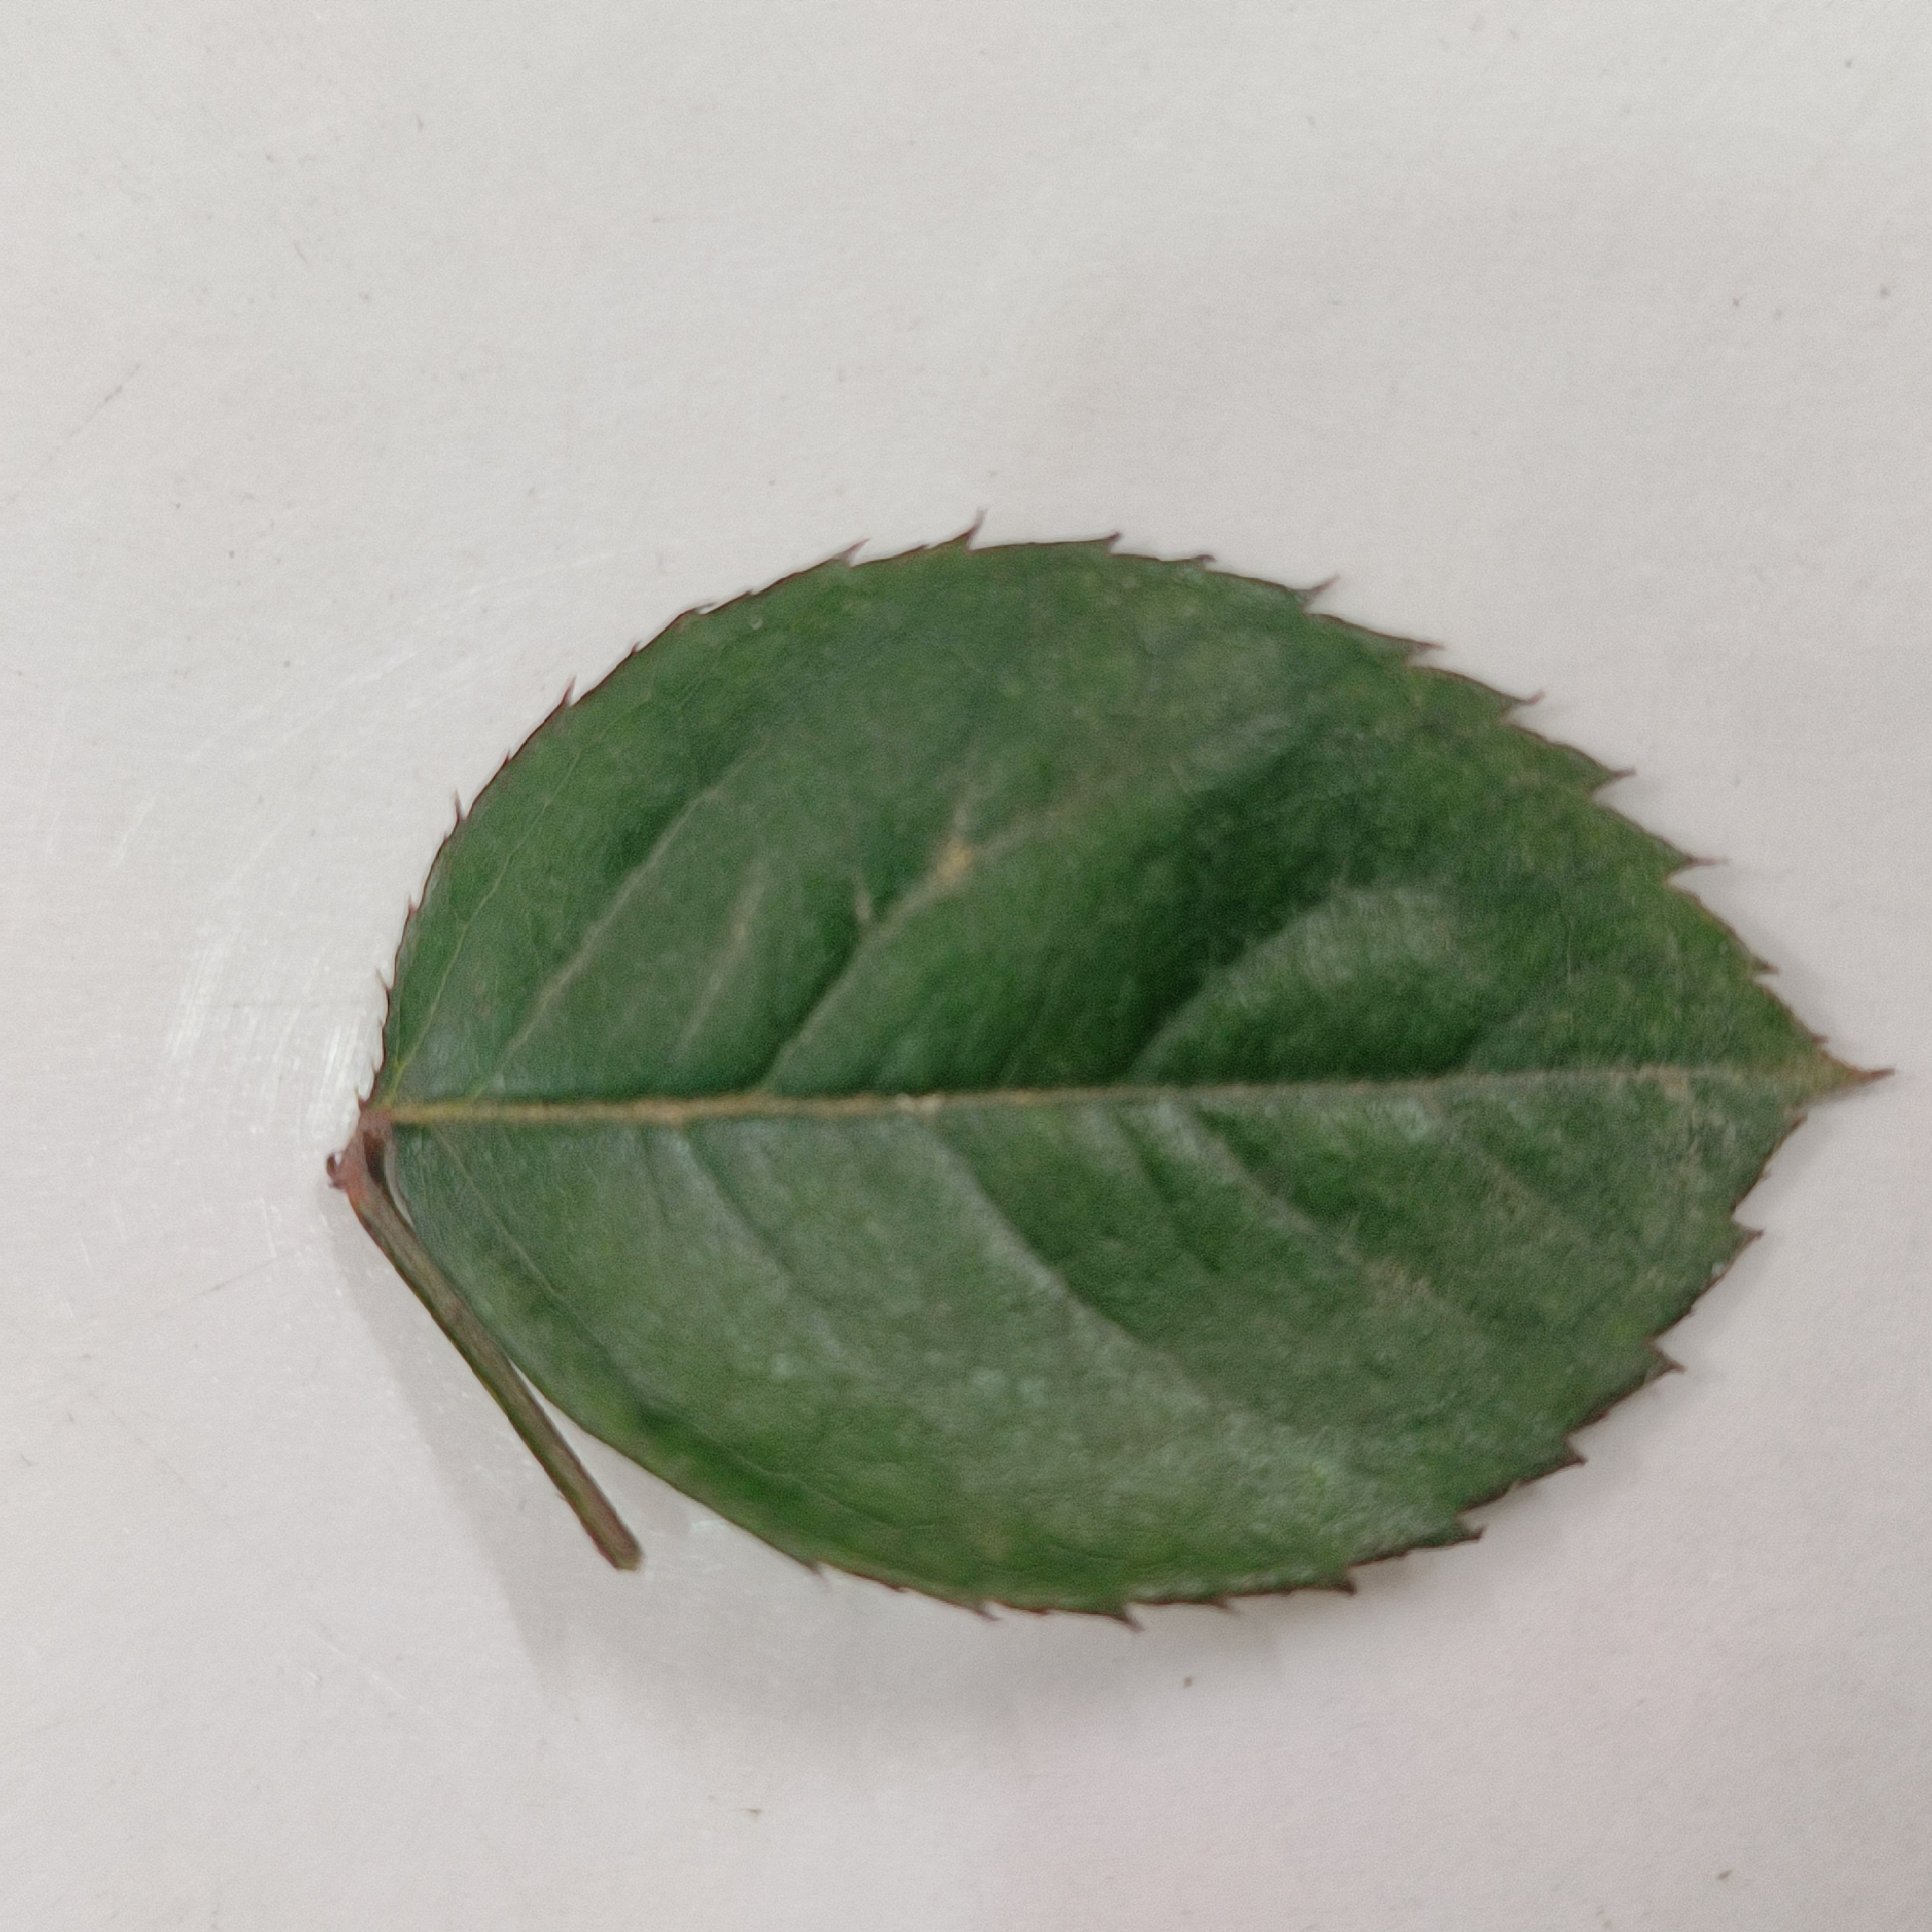
Label: Healthy Leaf